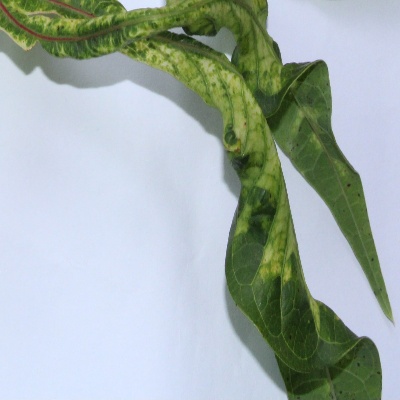
Crop: Cassava
Condition: mosaic